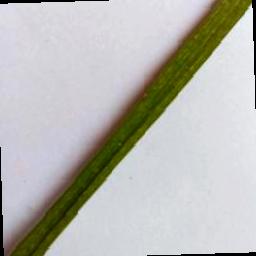
Label: Rice___Leaf_Blast